Otley

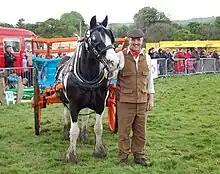
Otley Show in 2009.

Otley has a diverse range of cultural organisations. It has five active Morris dance sides, the Wharfedale Wayzgoose (Border), The Buttercross Belles (Ladies Northwest), Flash Company (Border, Molly, Appalachian & Clog), Hellz Bellz (Contemporary) and Kitchen Taps (Appalachian Step).